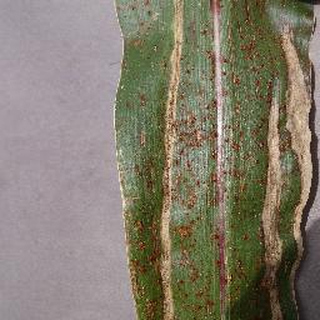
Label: corn_northern_leaf_blight